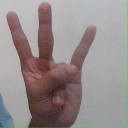
अक्षर: क्ष